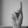
ASL letter: K